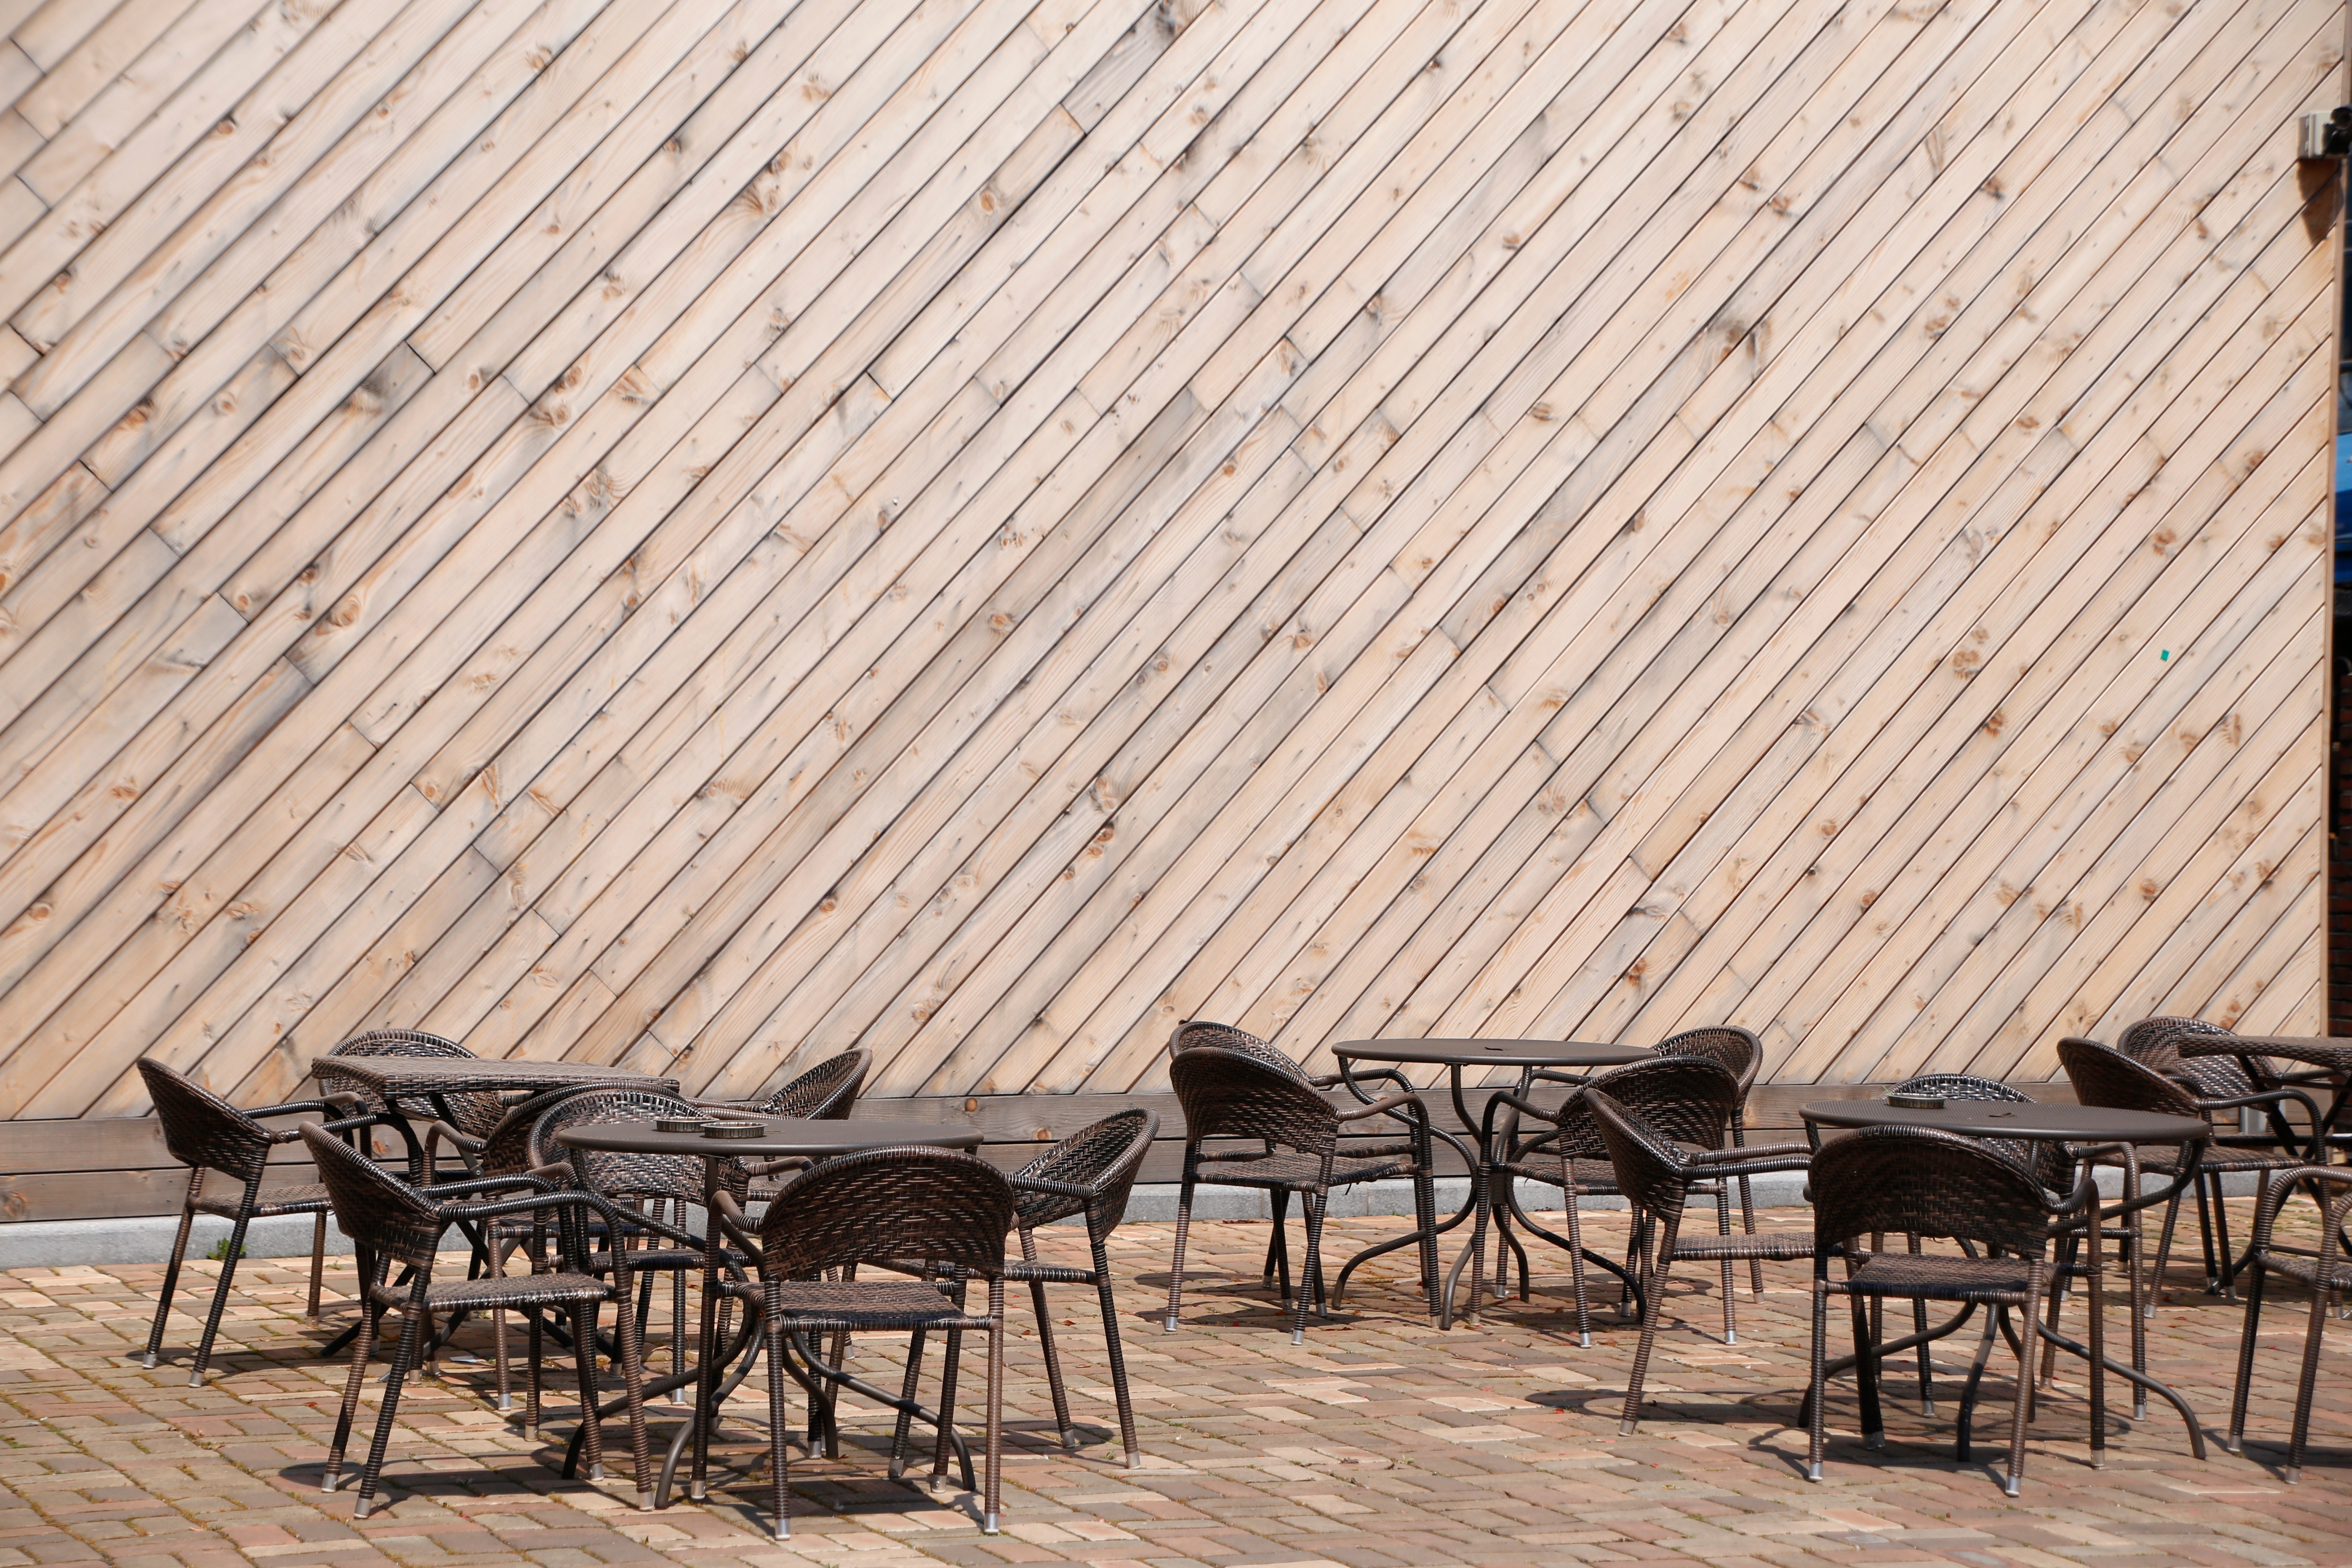
table, wood, floor, furniture, outdoor structure